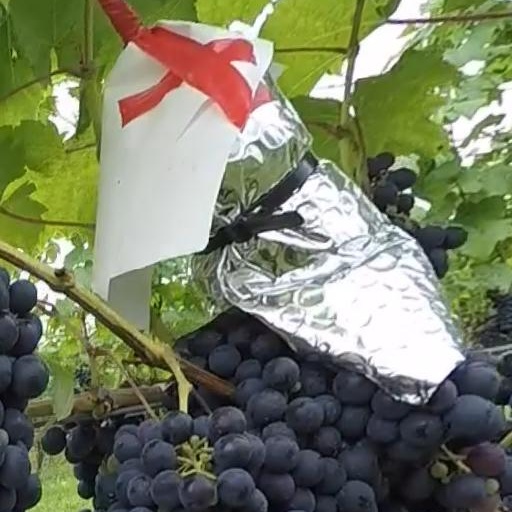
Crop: grape